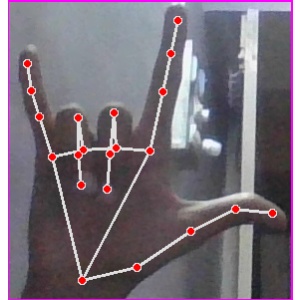
अक्षर: व